Tanks in the German Army

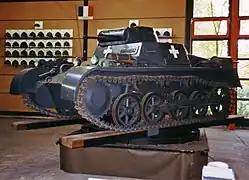
Panzer I, Mark A on a turntable

After the Fall of France, due to the poor cross-country performance, some older Panzer II tanks were taken out of service, and an improved and modified version replaced them armed with newer 20mm KwK 38 L/55 cannon. But from then on the "Panzerkampfwagen II" tanks was phased out and the remaining chassis were used as a base for Marder II (Sd.Kfz.131) tank destroyers and Wespe (Sd.Kfz.124) self-propelled howitzers.